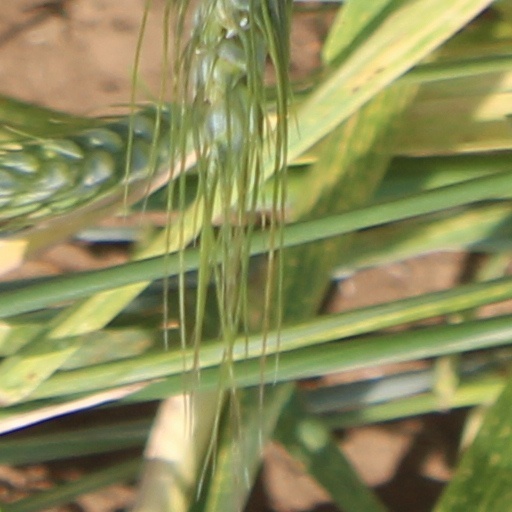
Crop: wheat